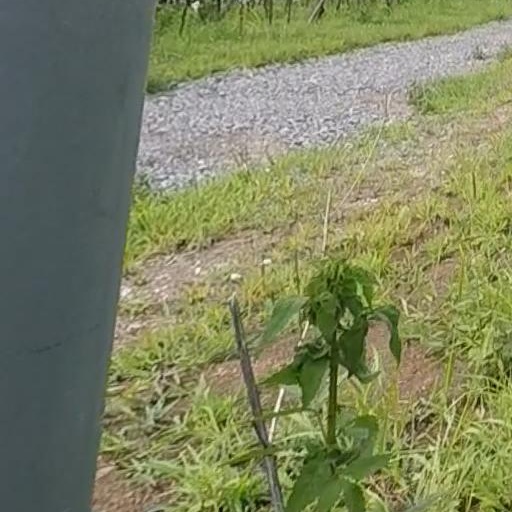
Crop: grape